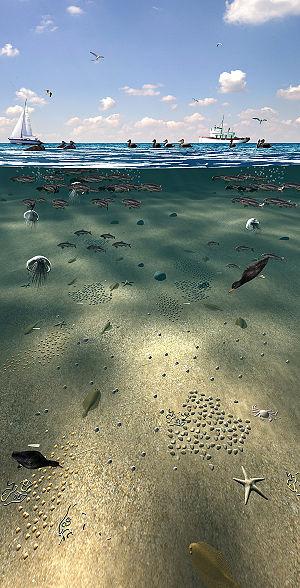
Tweede Maasvlakte, Maasvlakte 2 ou la seconde plaine de la Meuse est un grand projet d'ingénierie civile aux Pays-Bas consistant en l'extension du port de Rotterdam sur les terres récupérées attenant à la plaine de la Meuse.